Richard T. Ely

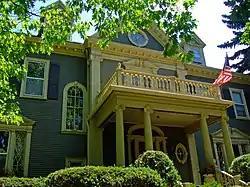
The Richard T. Ely House in Madison, Wisconsin

Ely edited Macmillan's "Citizen's Library of Economics, Politics, and Sociology" and "Social Science Textbook Series" and Crowell's "Library of Economics and Politics". He was a frequent contributor to periodical literature, both scientific and popular.